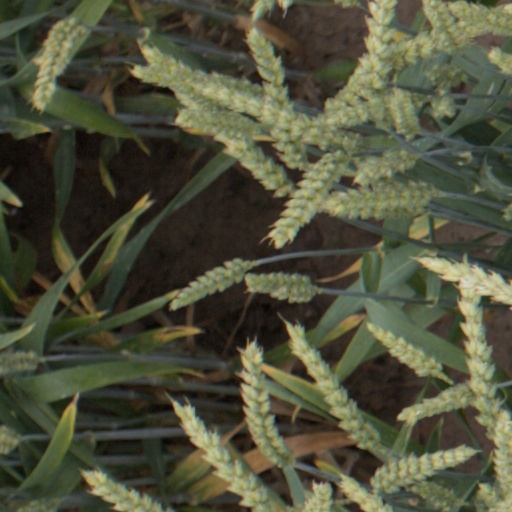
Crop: wheat